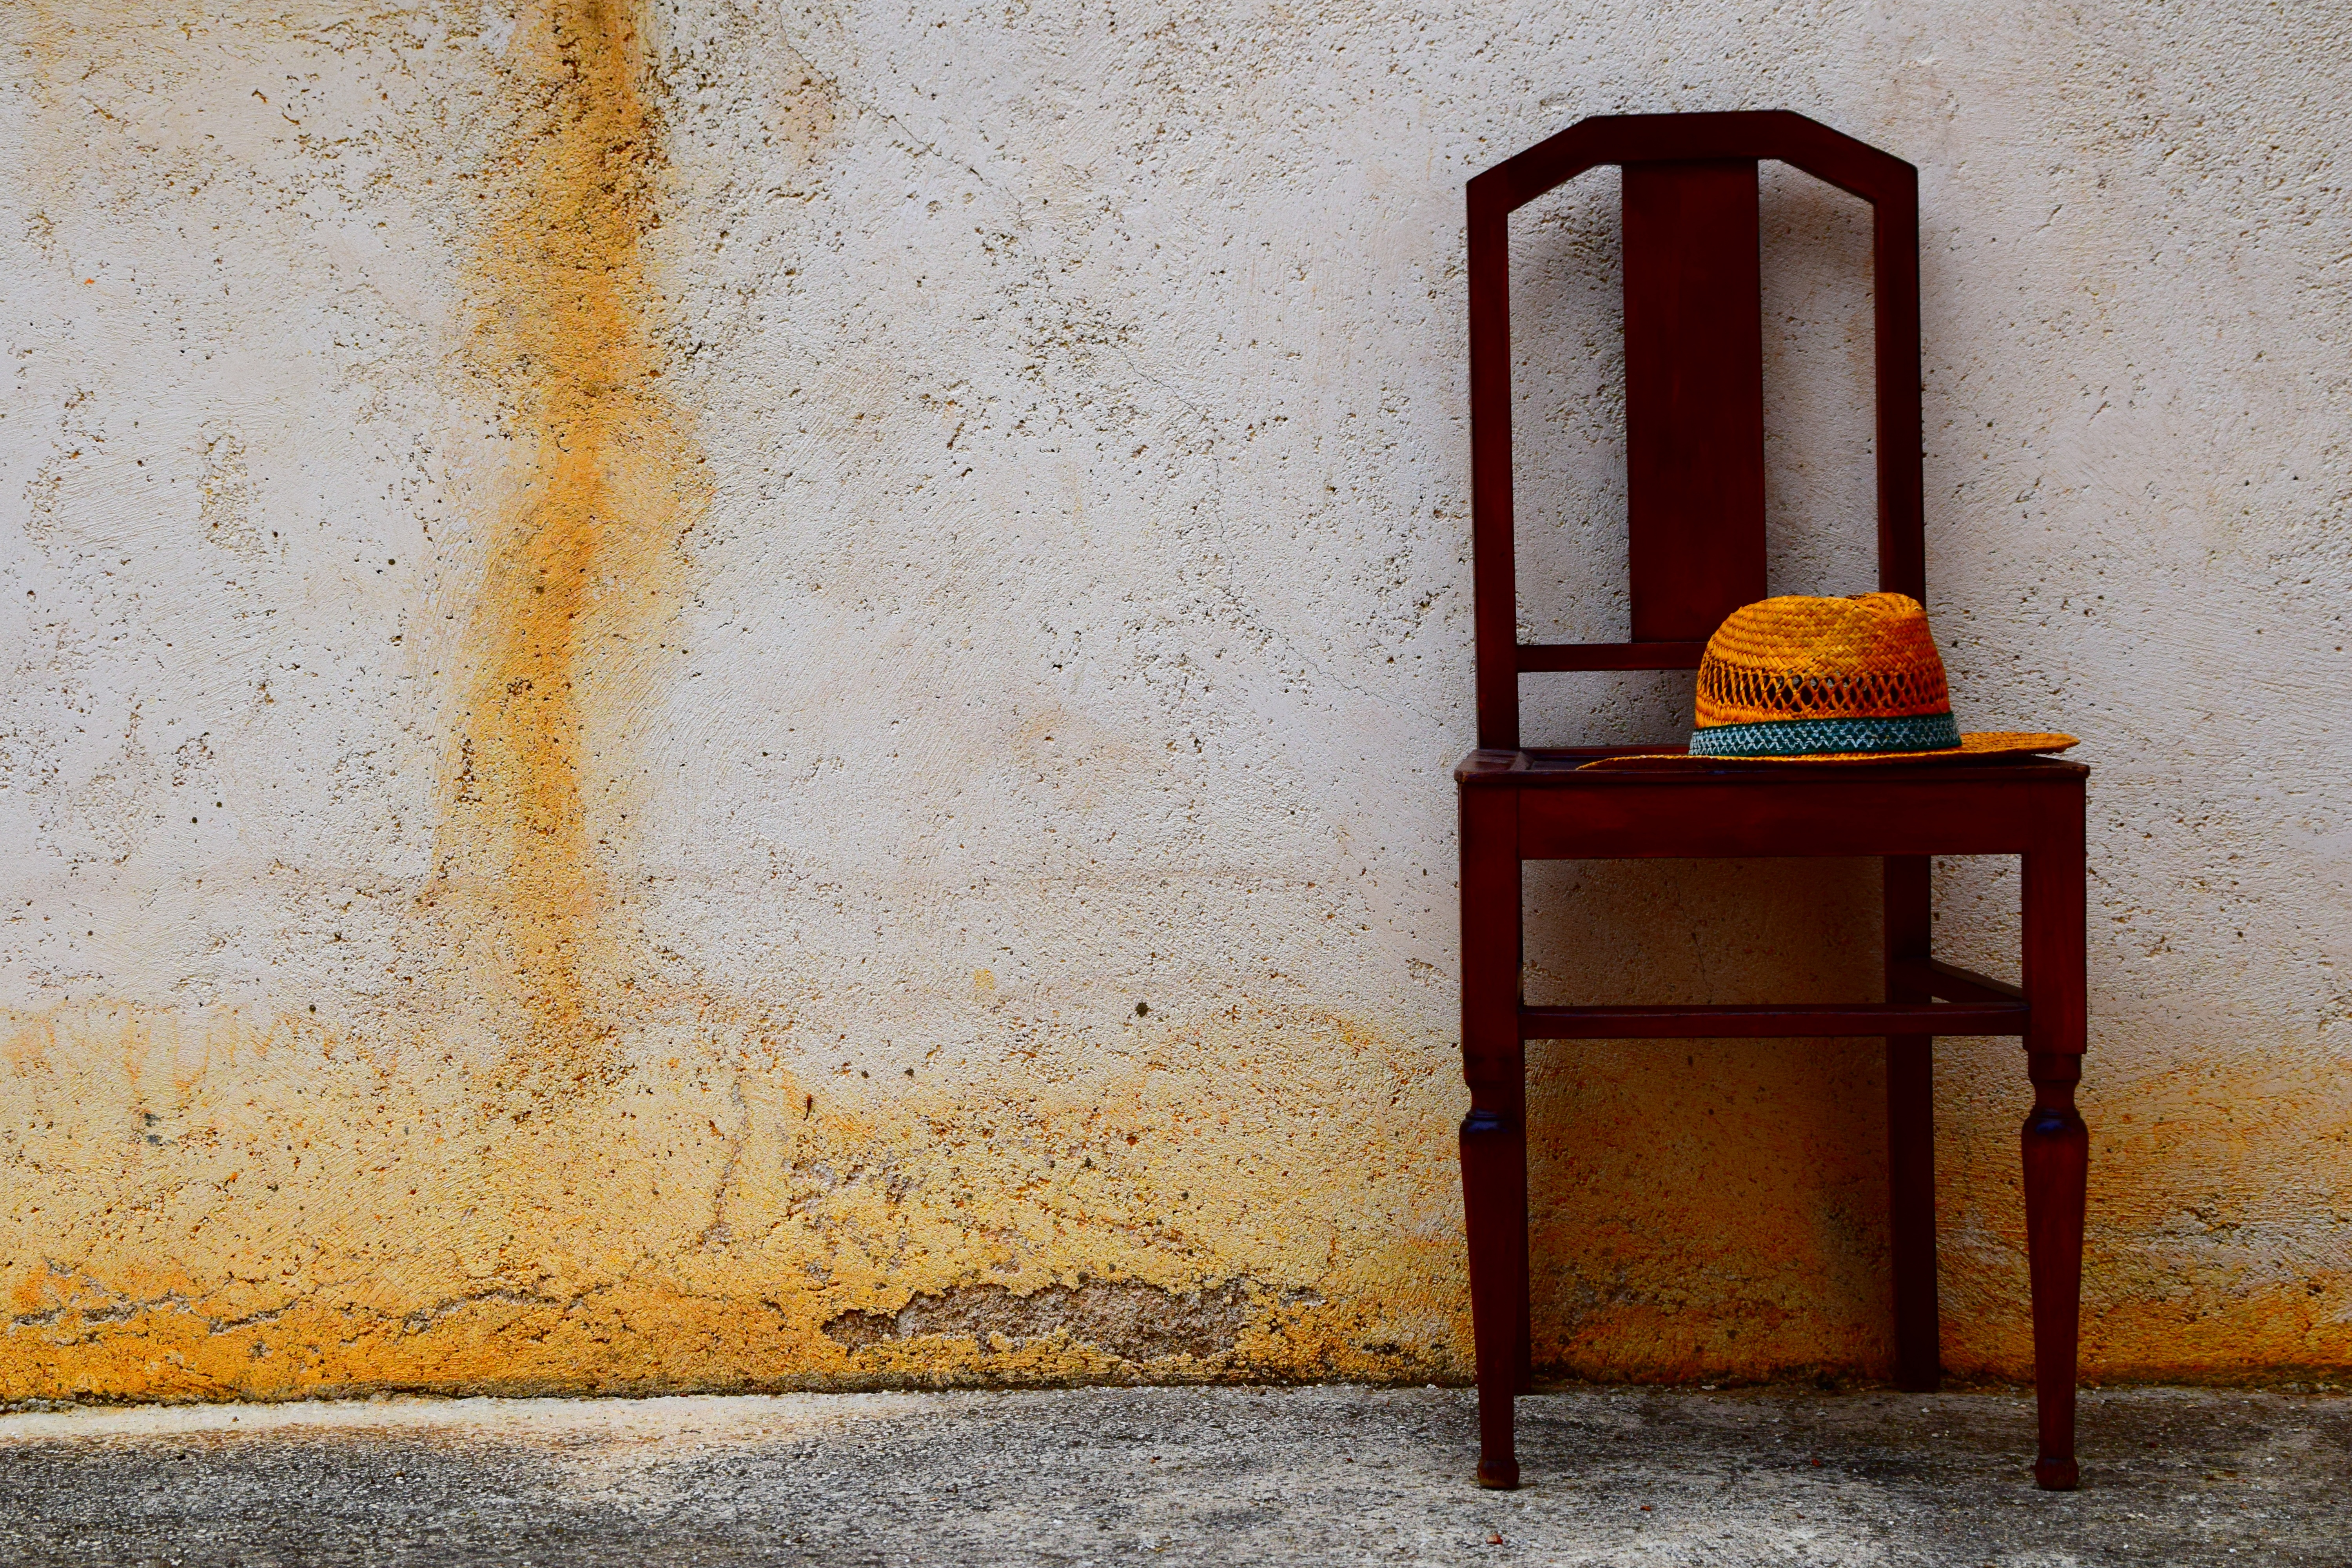
wood, chair, floor, seat, window, time, old, wall, summer, mediterranean, red, color, hat, empty, furniture, yellow, lonely, brick, arm, lighting, still life, heat, weathered, south, art, background, wait, out, mood, shape, leave, simplicity, simply, flooring, invitation, persevere, old chair, wooden chair, poor art